Miki Janković

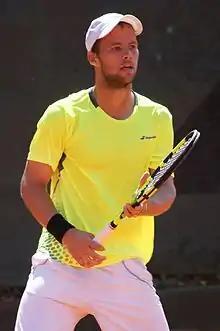
Miki Janković at the 2016 Open de Nice Côte d'Azur

Miki Janković (born 26 September 1994) is a Serbian tennis coach and former professional tennis player. He participated as a doubles player in a Serbian squad that won 2012 World Team Cup.